Josef Pallenberg

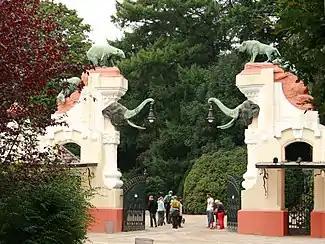
Entrance to the Tierpark Hagenbeck

During World War II, he had to part with most of his animals, due to a lack of food. His studio was seriously damaged by a bombing. Many of his works and most of his anatomical collection were lost. His surviving works were transferred to the Aquazoo Löbbecke Museum. When he died, following a long illness, his natural science collection was donated to them. He was interred at the cemetery in Lohausen, under a boulder with a bronze eagle. In 2013, an exhibit on his life and work was installed at Schloss Benrath.